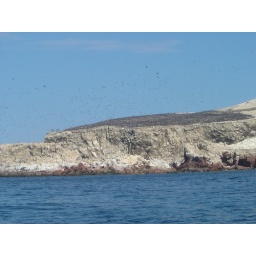
Millions of birds in the distance - see the black shape